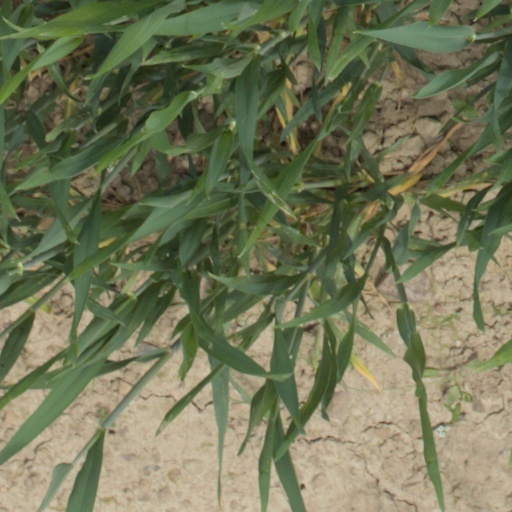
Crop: wheat